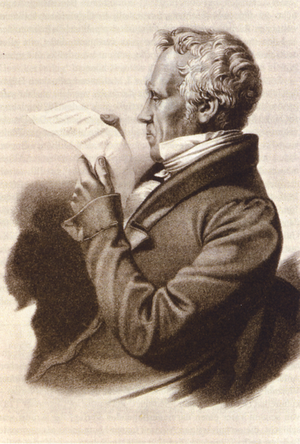
Christian Johann Heinrich Heine [ˈkʁɪsti̯an ˈjoːhan ˈhaɪnʁɪç ˈhaɪnə], né le 13 décembre 1797 à Düsseldorf, Duché de Berg, sous le nom de Harry Heine et mort le 17 février 1856 à Paris sous le nom de Henri Heine, est un écrivain allemand du XIXᵉ siècle.
L'imprimerie Xhrouet se situait au 16, rue des Moineaux à Paris, à distinguer de l'imprimerie Meymat du journal Le Publiciste, sise également, plus tard, rue des Moineaux.
Le Zollverein, littéralement « union douanière allemande » est une union douanière et commerciale entre États allemands dont l'acte fondateur est signé le 22 mars 1833 et qui entre en fonction le 1ᵉʳ janvier 1834.